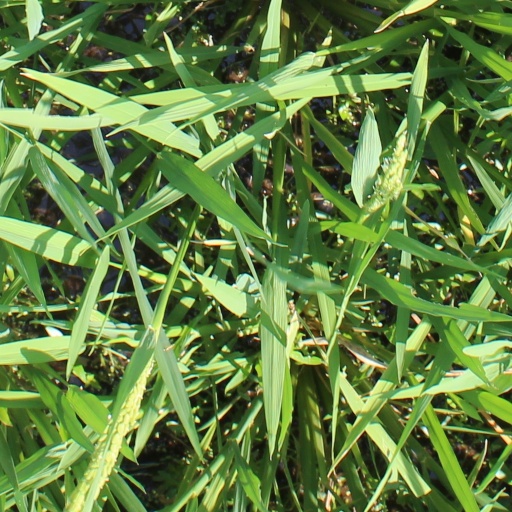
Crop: rice